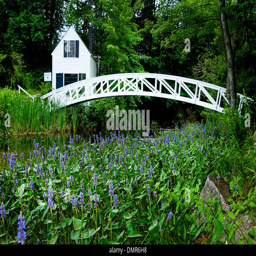
purple lilies surround the river near one of the most favorite bridges .